Grand Temple de Lyon

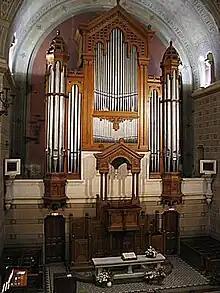
Organ of the temple

The Grand Temple de Lyon is a Protestant church located at 3 Quai Victor Augagneur, in the 3rd arrondissement of Lyon. The parish is a member of the United Protestant Church of France.